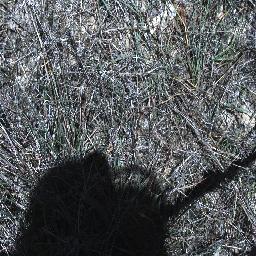
Label: negative